Johann Reinhard I, Count of Hanau-Lichtenberg

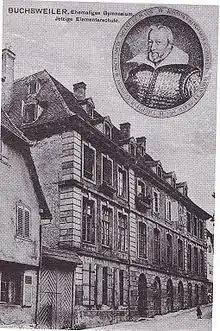
Postcard from Bouxwiller showing the Latin School and a portrait of Johann Reinhard

The counts of Hanau had had a court case before the Reichskammergericht against the Dukes of Lorraine since 1572 about the inheritance of Zweibrücken-Bitsch. In 1606, they settled out of court. At issue were two fiefs in Lorraine: Bitche and Lemberg Castle. A compromise was found: Bitche reverted to Lorraine, and Hanau-Lichtenberg was allowed to keep Lemberg Castle. This made sense, as it corresponded roughly to the religious realities in the territories. Johann Reinhard also settled a case against the County of Isenburg about conflicting rights in the Dreieich area.